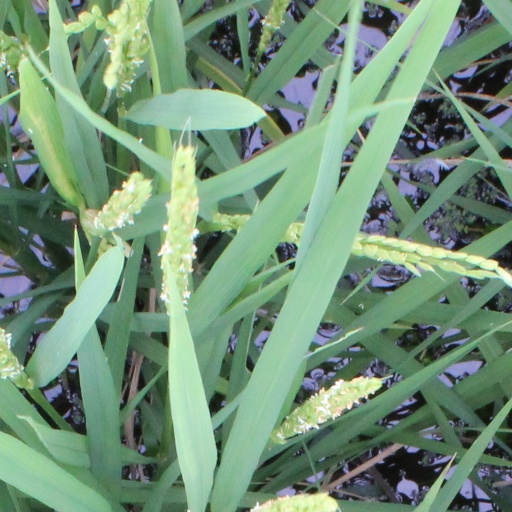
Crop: rice